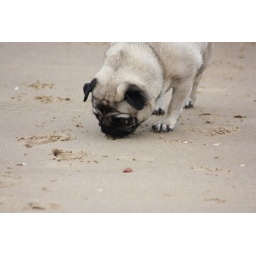
A day on the Freshfields near Liverpool with our inlaws, their dog Jas and our spaniel (Maggie) and pug (Parker).